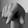
ASL letter: Q